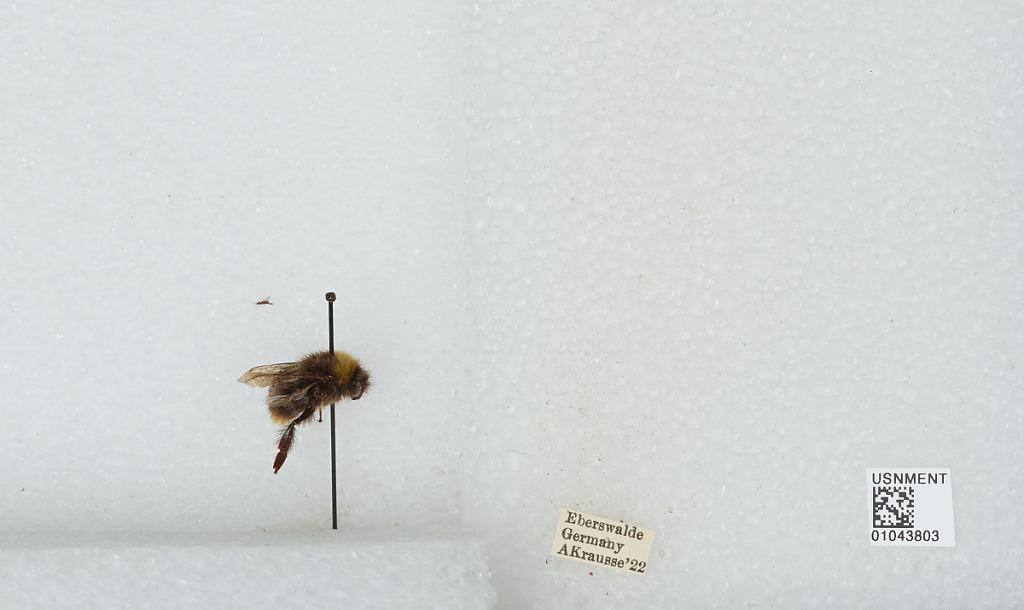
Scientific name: Bombus sp.
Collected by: A. Krausse
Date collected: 1922--
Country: Germany
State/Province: Brandenburg
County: Barnim
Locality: Eberswalde
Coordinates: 52.8356, 13.8182